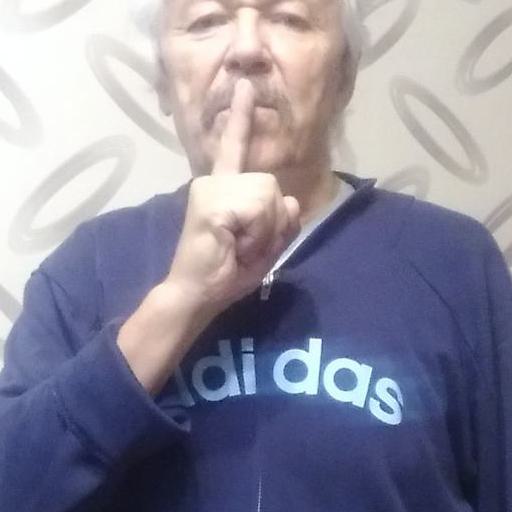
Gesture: mute